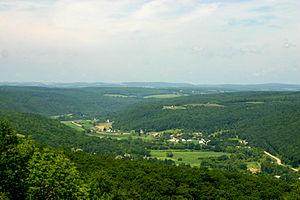
Le plateau des Allegheny est une zone accidentée s'étendant sur l’Ouest et le centre de l’État de New York, le Nord et l'Ouest de la Pennsylvanie et de la Virginie-Occidentale, et l’Est de l’Ohio. Une partie du plateau a été recouverte lors de la dernière glaciation.